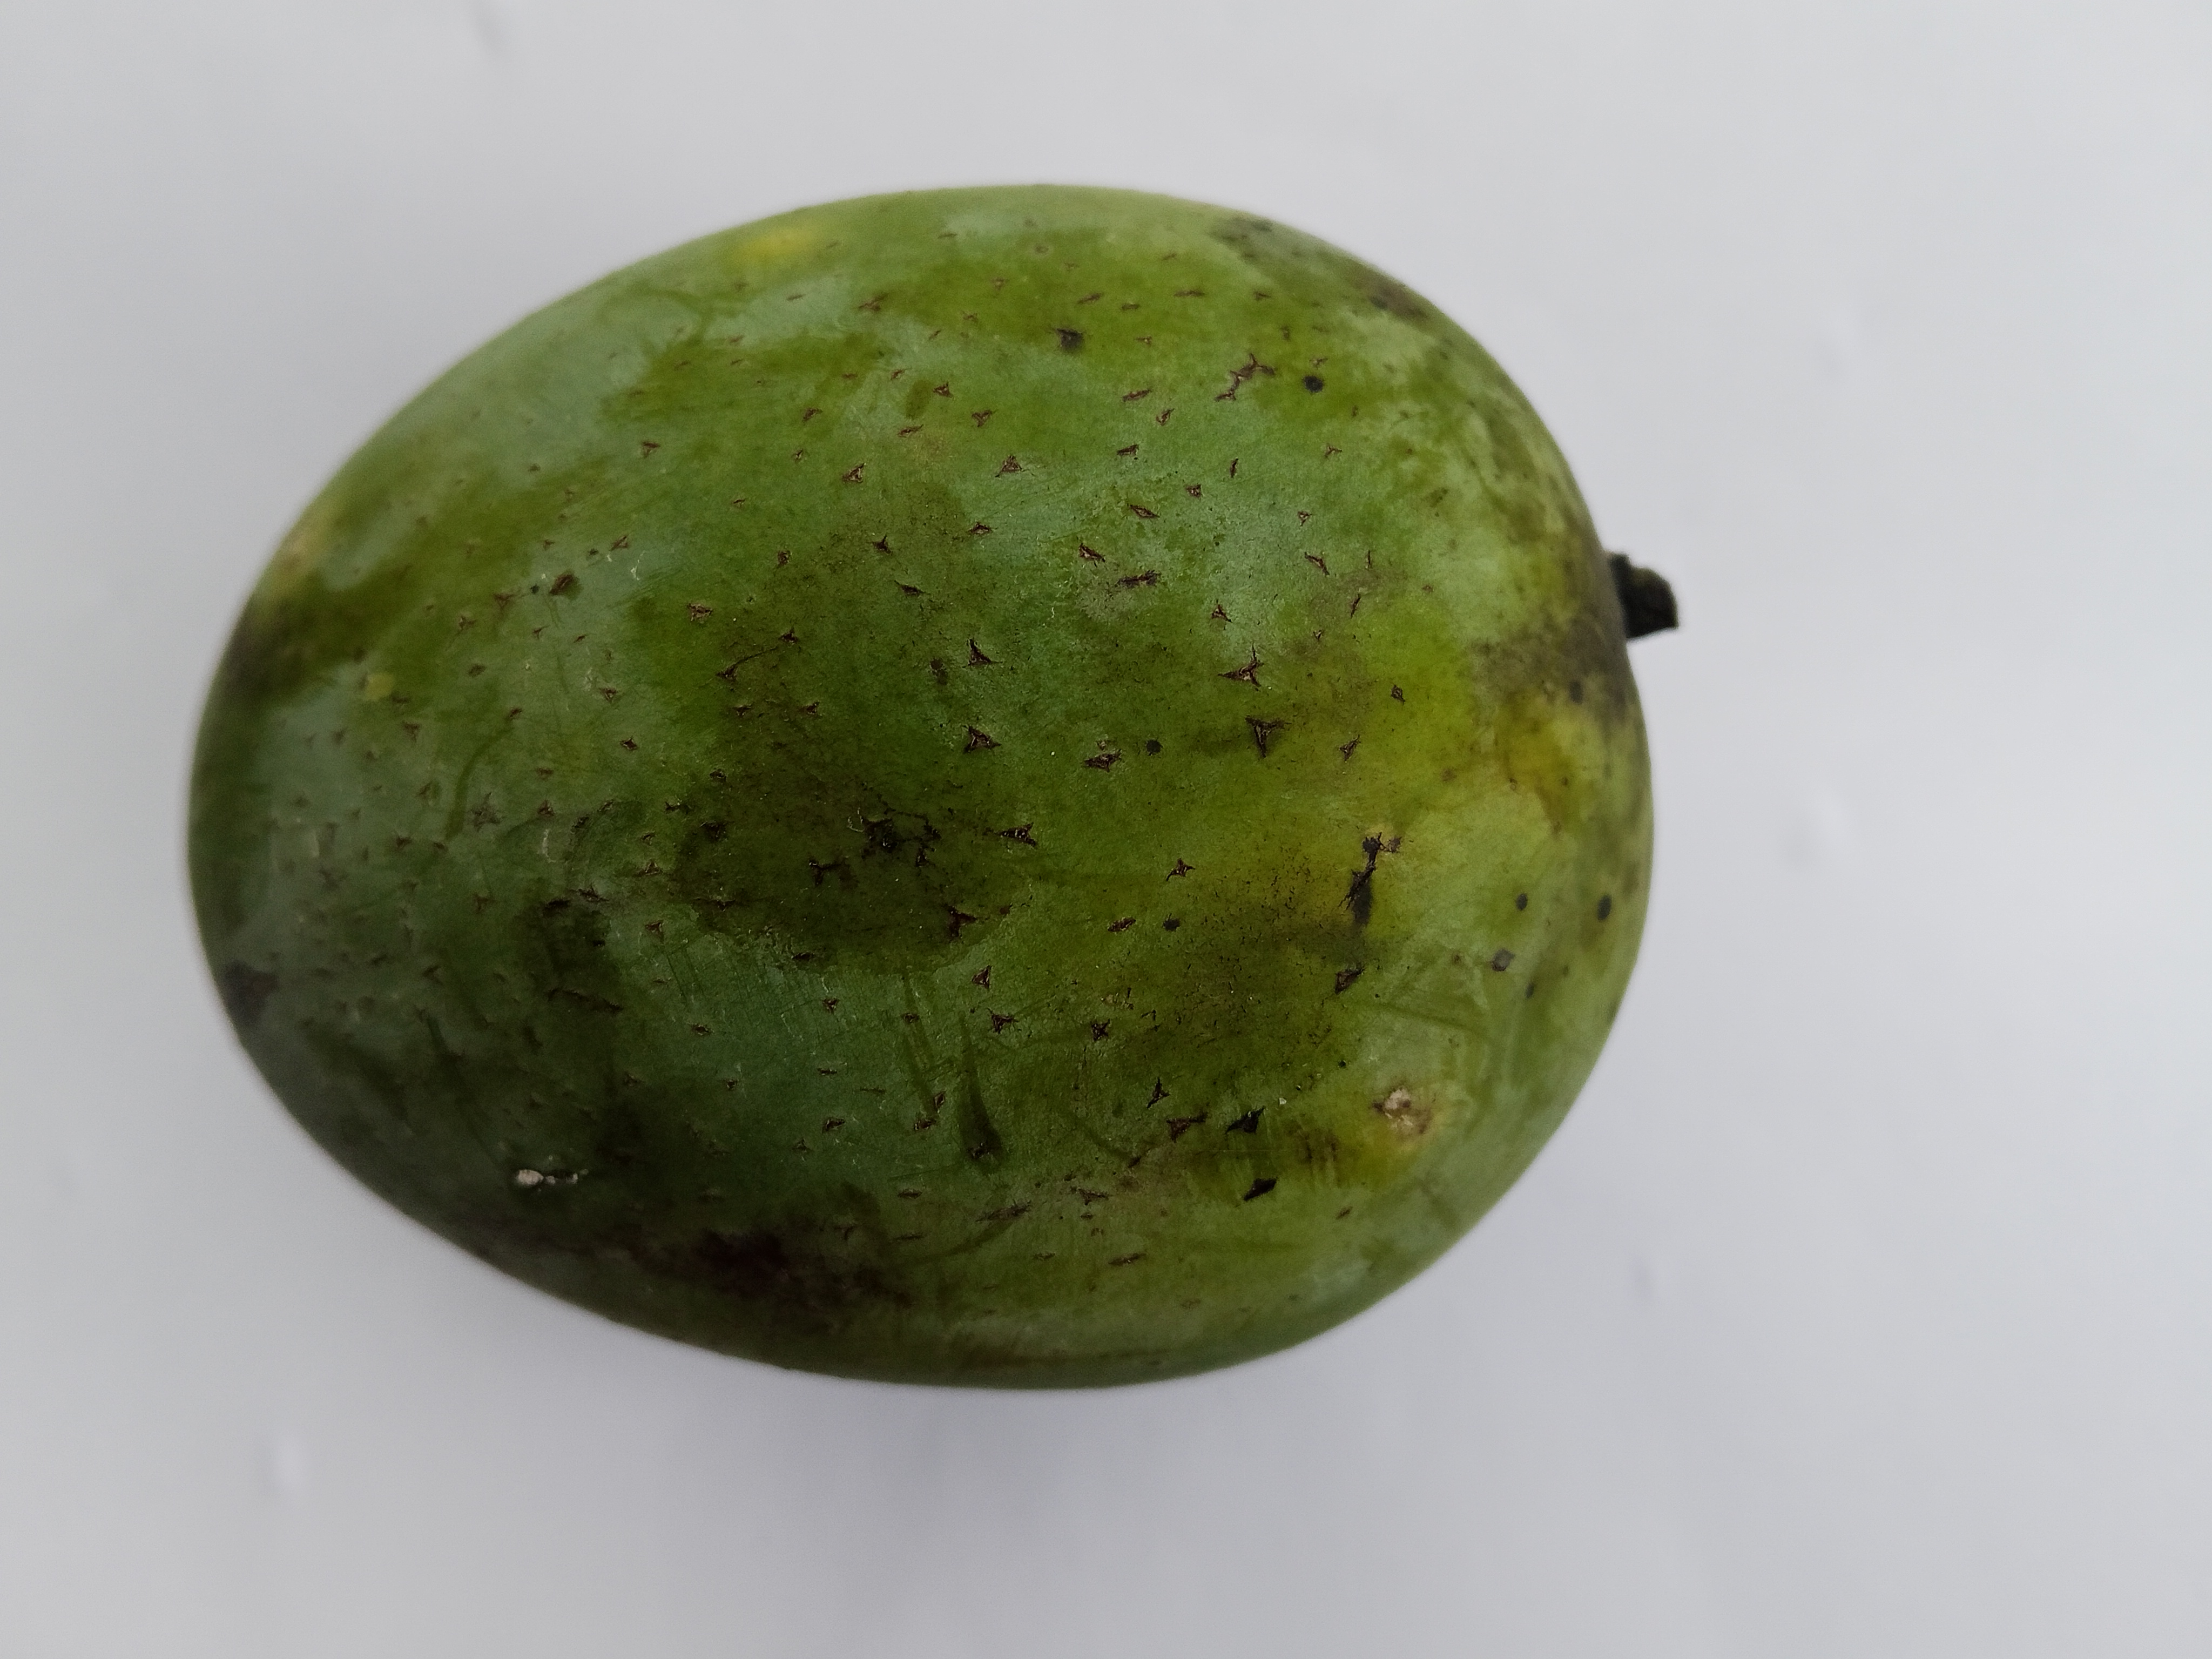
Mango variety: Langra